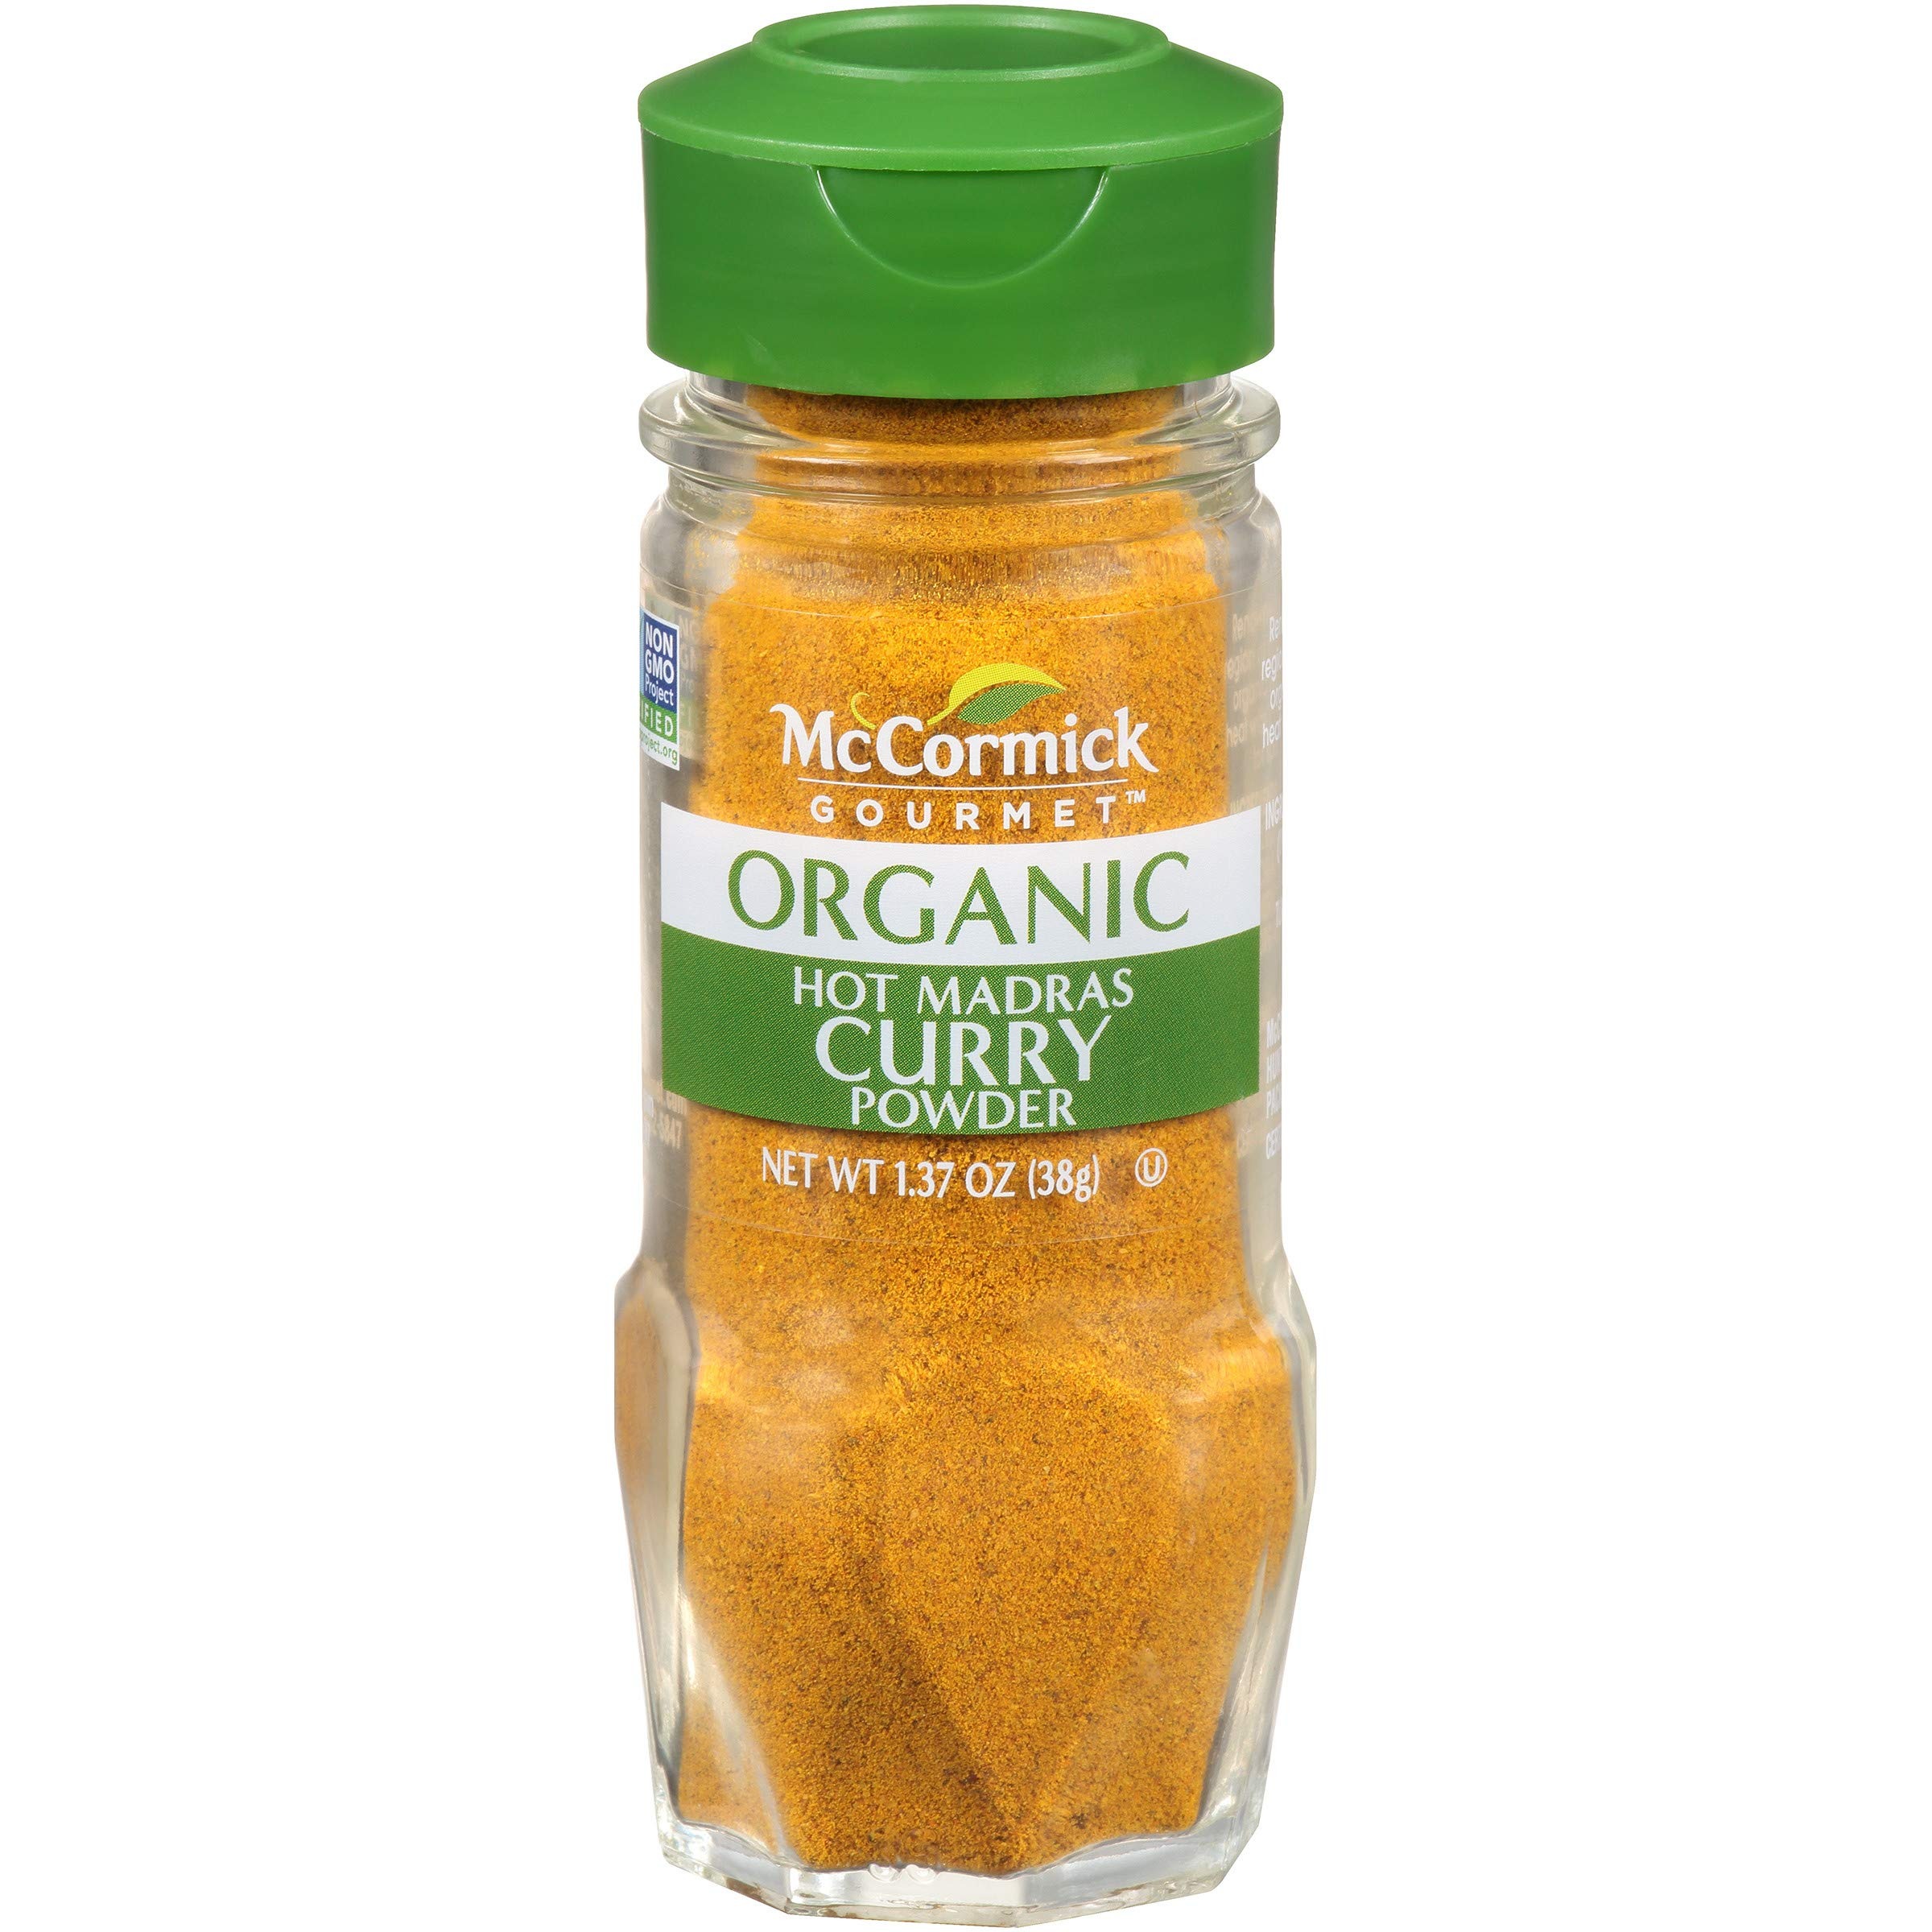
Item Name: McCormick Gourmet Organic Hot Madras Curry Powder, 1.37 Oz
Bullet Point 1: Authentic blend of fenugreek, coriander, cumin, turmeric, red pepper & garlic
Bullet Point 2: Use McCormick Gourmet Organic Hot Madras Curry Powder for spicy heat
Bullet Point 3: Our sourced spices are certified Organic and non GMO
Bullet Point 4: Use to prepare spicy, richly flavored chicken, lamb and vegetable curries
Bullet Point 5: Add to deviled eggs, chicken or potato salad, pilafs and roasted vegetables
Bullet Point 6: Delicious in meatless cauliflower, chickpea and lentil dishes
Value: 1.37
Unit: Ounce

Price: 6.29